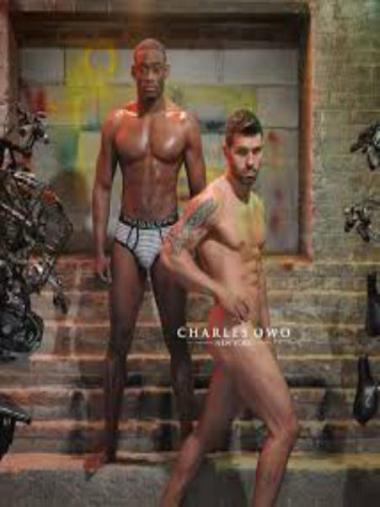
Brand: charles owo
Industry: Clothes